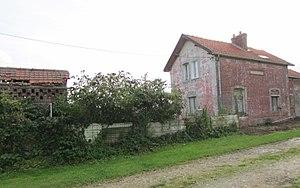
La gare d'Aisonville-et-Bernoville en 2017.
Aisonville-et-Bernoville est une commune française située dans le département de l'Aisne, en région Hauts-de-France.
Le chemin de fer de Guise au Catelet est une ancienne ligne de chemin de fer secondaire réalisé sous le régime des voies ferrées d'intérêt local et qui a relié ces deux villes du département de l'Aisne entre 1900 et 1951. La ligne est construite à l'écartement métrique.